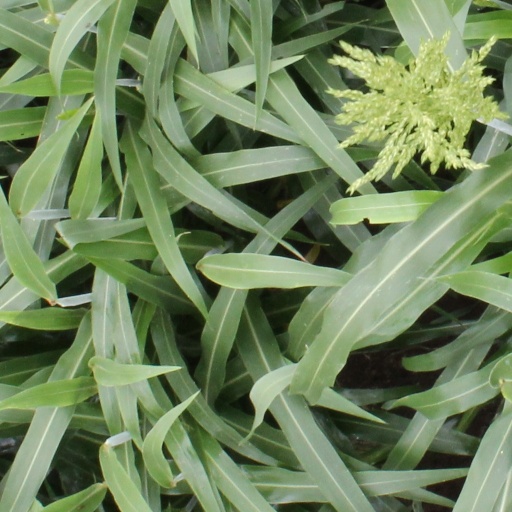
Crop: sorghum